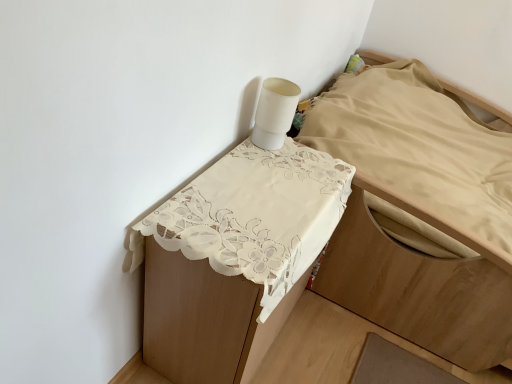
Question: From a real-world perspective, can you find a vacant point above white lace tablecloth at upper center? Please provide its 2D coordinates.
Answer: [(0.524, 0.499)]